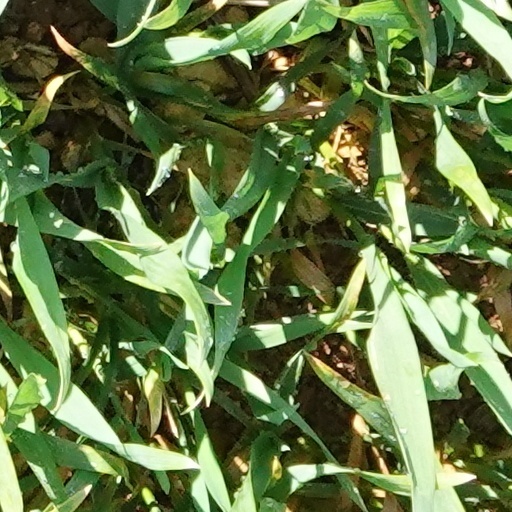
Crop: wheat